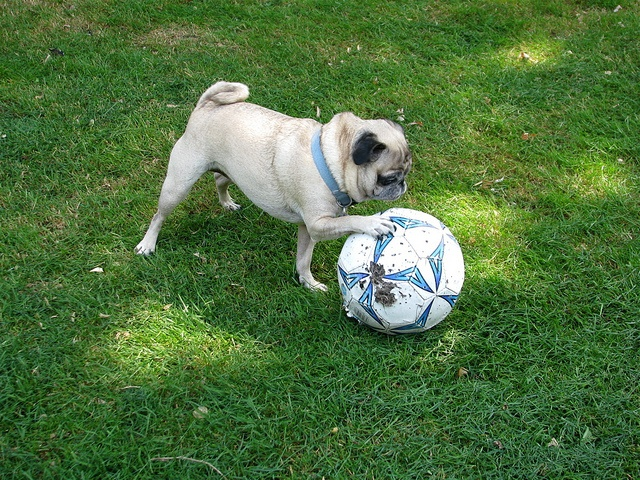
A small dog standing over a soccer ball.
a dirty little pug plays with a ball outside
A small dog is playing with a soccer ball.
A dog is playing with a ball in a park.
A pug dog with its paw on a soccer ball on field.